Gender disparity in computing

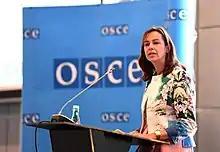
2nd OSCE Gender Equality Review Conference

Numerous postsecondary education institutions have student-run organizations that focus on the advancement of women in computer science. In addition to she++ based out of Stanford University, Rochester Institute of Technology (RIT) supports a chapter of the organization called Women In Computing. The campus's chapter of the organization is composed of students, faculty and staff at RIT and they strive to support and further develop the culture of computing to women. This effort is not only focused on their campus, but in the larger community. They host events both on their campus located in Henrietta, New York, and within surrounding Rochester schools. RIT is among a national list of schools that host a chapter of Women in Computing, which is founded in the organization Association for Computing Machinery's committee for women in computing (ACM-W).